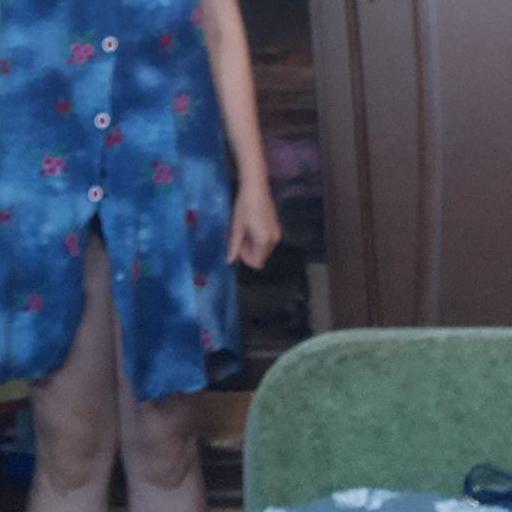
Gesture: no_gesture